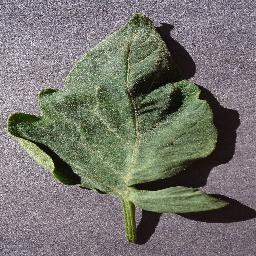
Label: Tomato___healthy